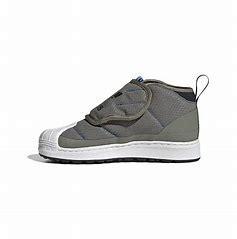
Brand: adidas
Model: originals BP Adidas Originals Superstar 360 C